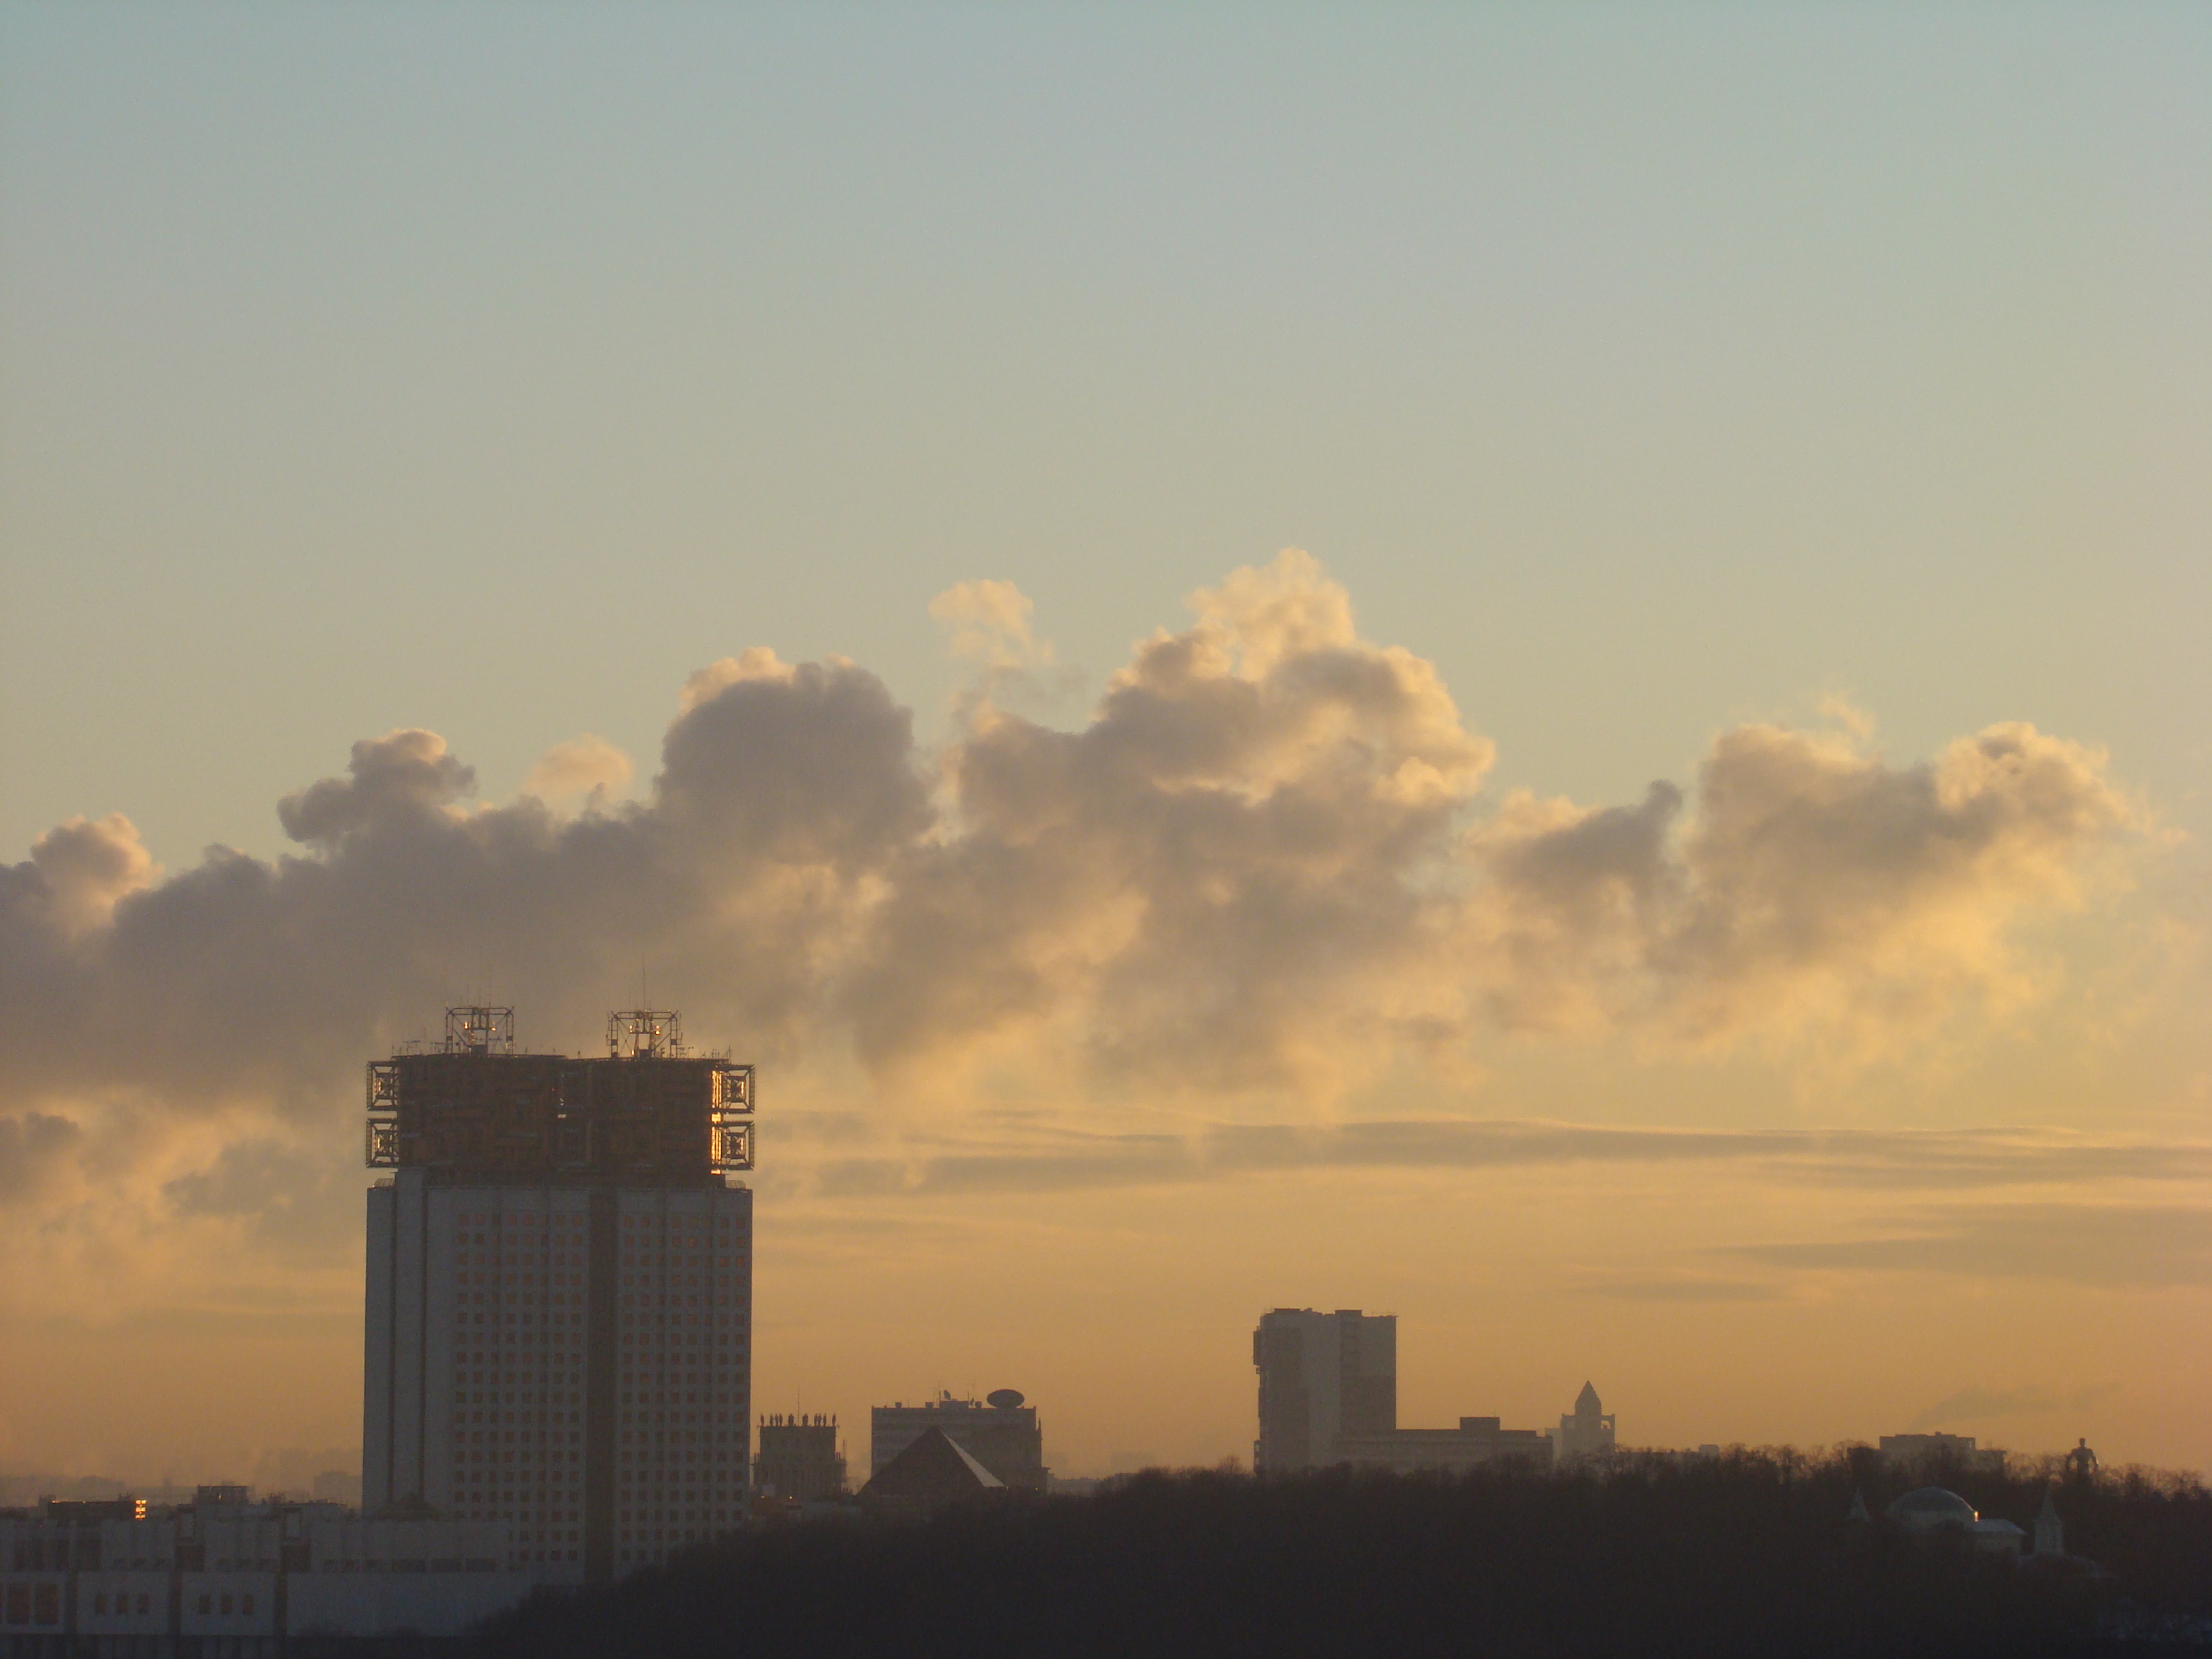
horizon, winter, cloud, sky, sun, sunrise, sunset, skyline, sunlight, morning, dawn, city, atmosphere, cityscape, dusk, evening, haze, cool image, sony, moscow, russia, cityscapes, moskau, moscou, dsc, h9, dsch9, afterglow, meteorological phenomenon, atmospheric phenomenon, atmosphere of earth